Glen H. Taylor

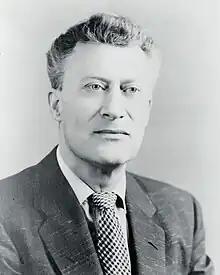
Campaign portrait, 1954

Taylor served as president of Coryell Construction Company from 1950 to 1952 but was forced to resign after being labeled a "security risk," jeopardizing a government contract. Afterwards, he was often forced to work manual labor construction jobs. He ran again for the Senate in 1954 but was decisively beaten by Republican incumbent Henry Dworshak, winning only 37.2 percent of the vote. His sixth and final Senate attempt came in 1956; he narrowly lost the Democratic primary to 32-year-old lawyer Frank Church, and then got 5.1 percent of the vote in the general election as a write-in candidate. In March 1958, Taylor proposed that Church take a lie detector test about fraud in the 1956 primary.